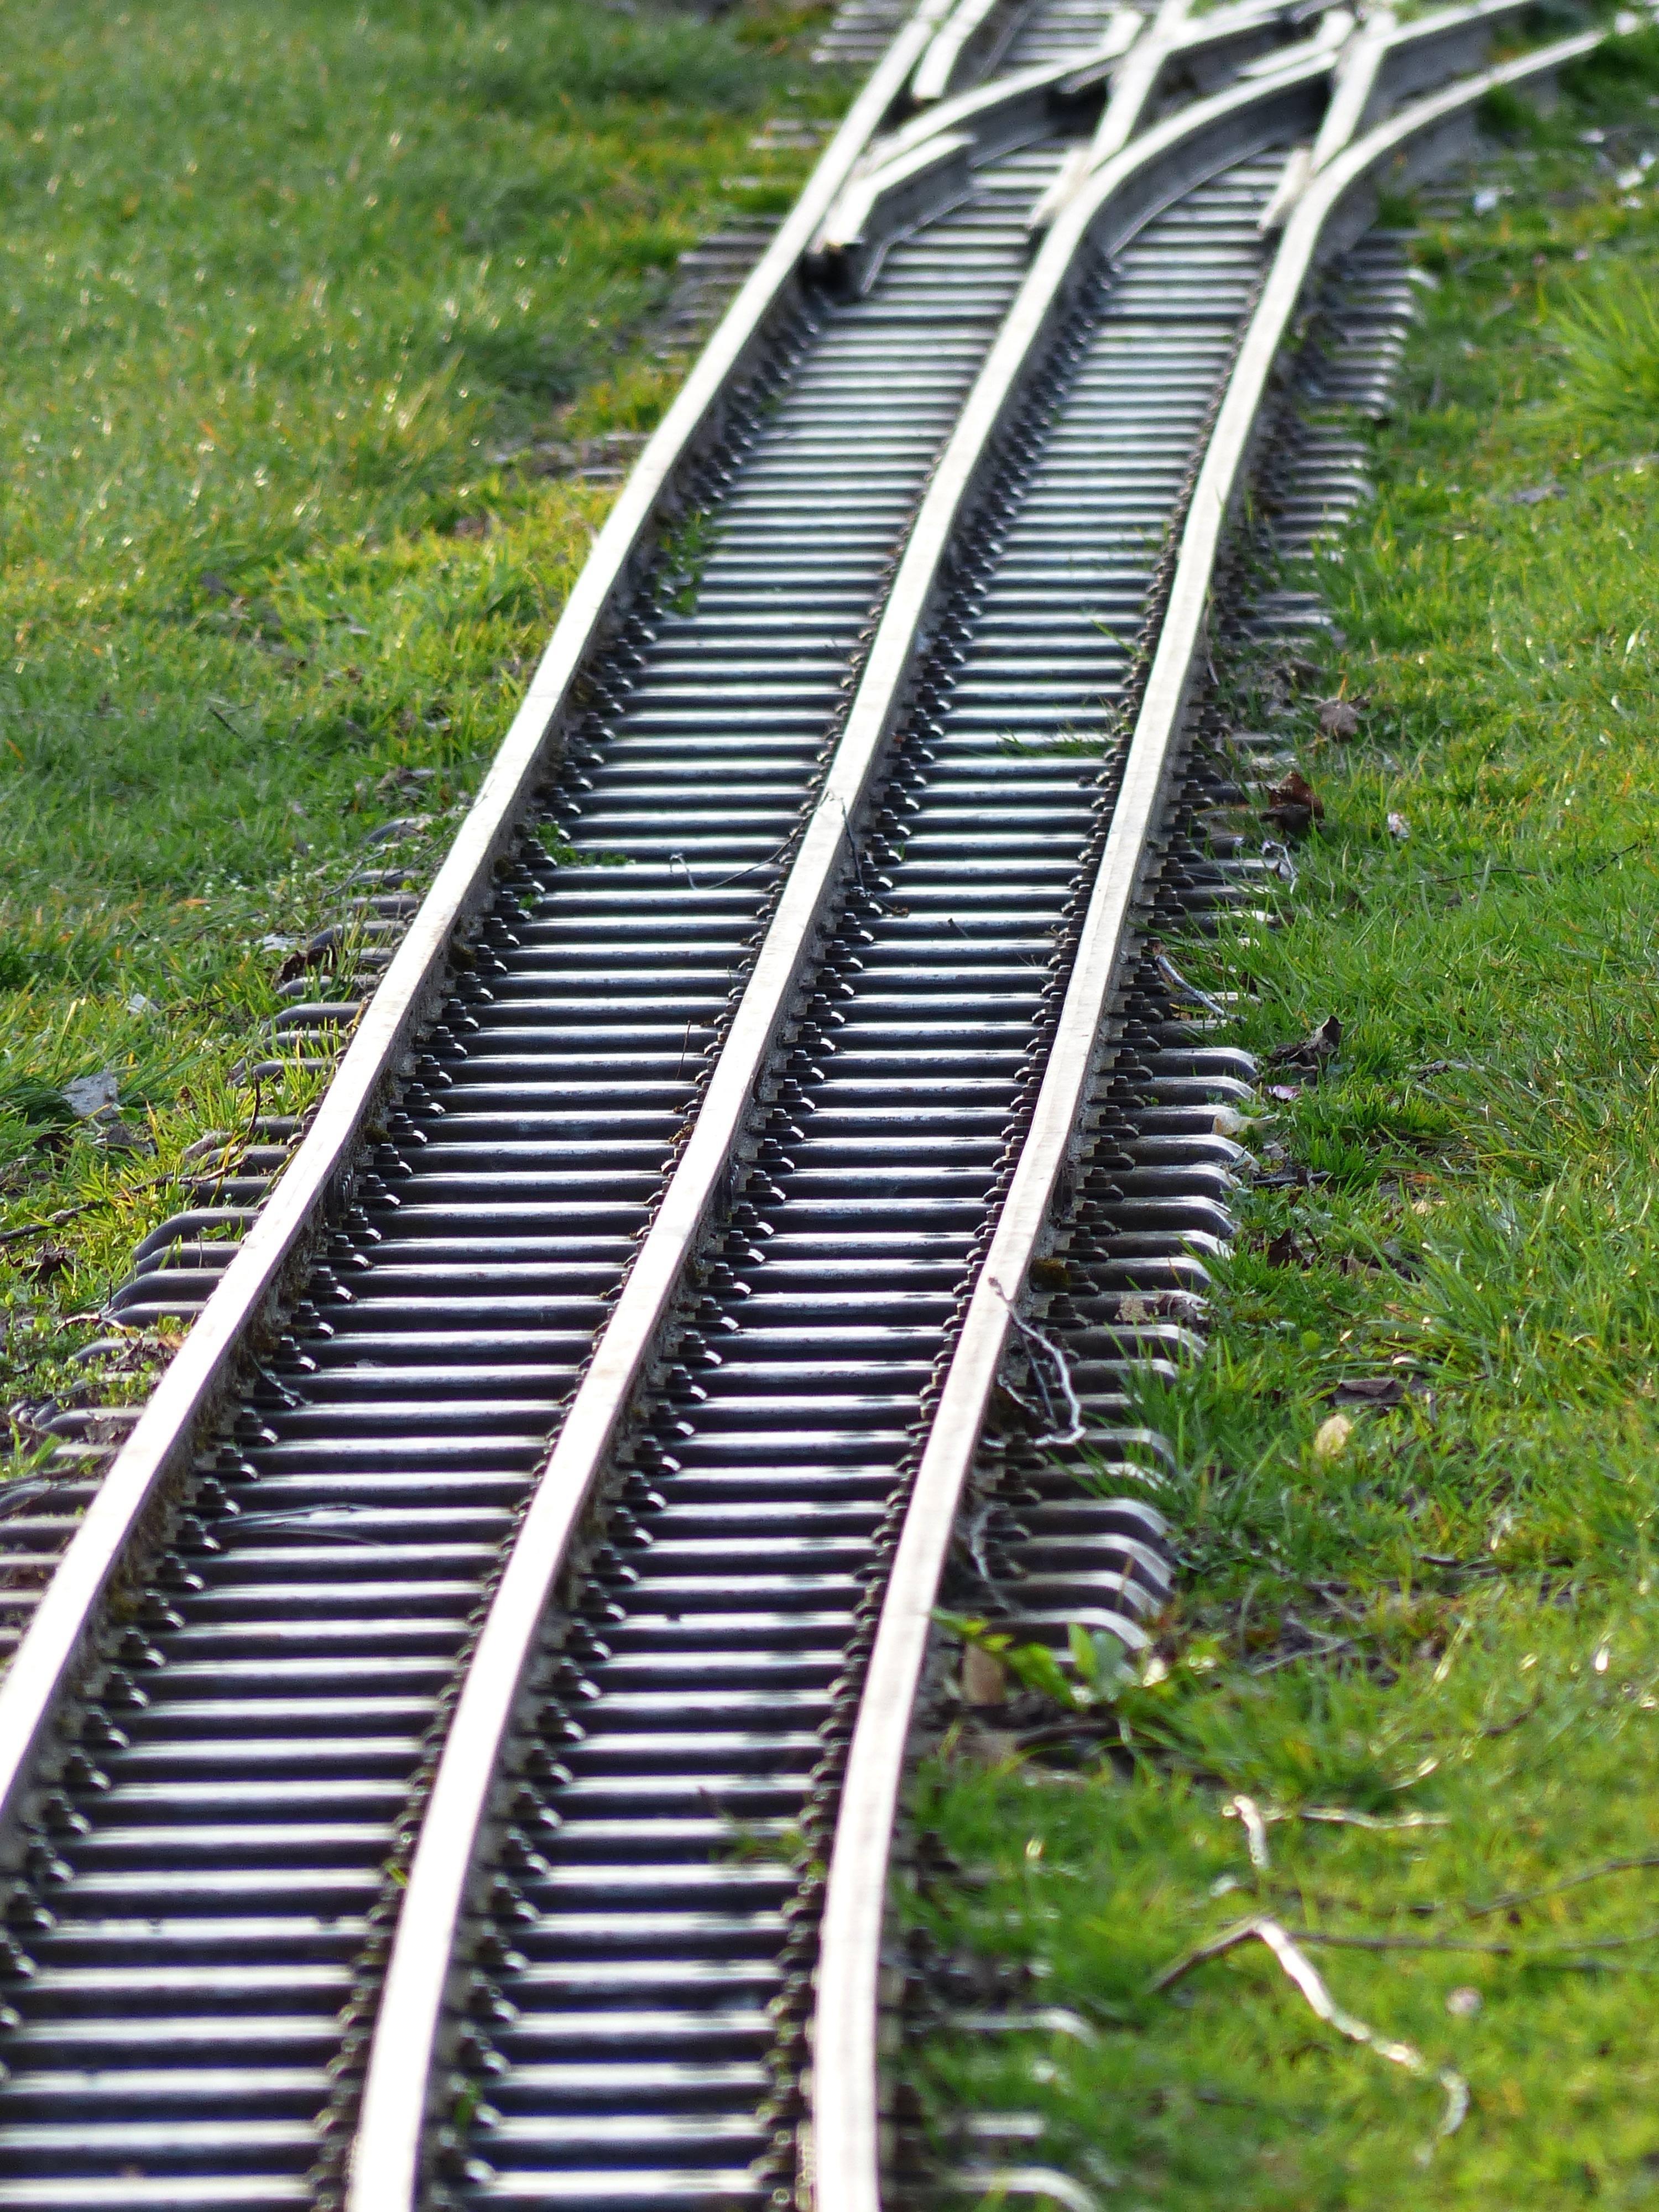
track, railway, transport, line, vehicle, gauge, lane, straight, soft, cumberland, seemed, gleise, narrow gauge railway, rolling stock, nonbuilding structure, pave, changing lanes